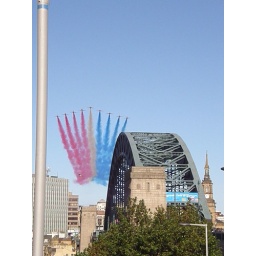
red arrow over tyne bridge